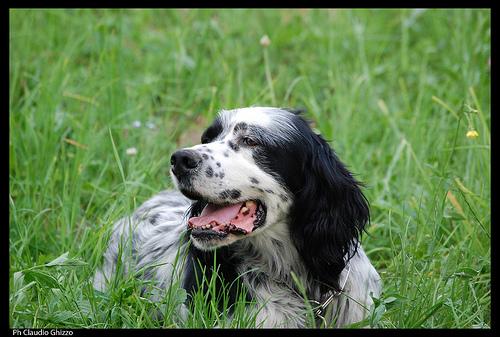
Breed: english setter